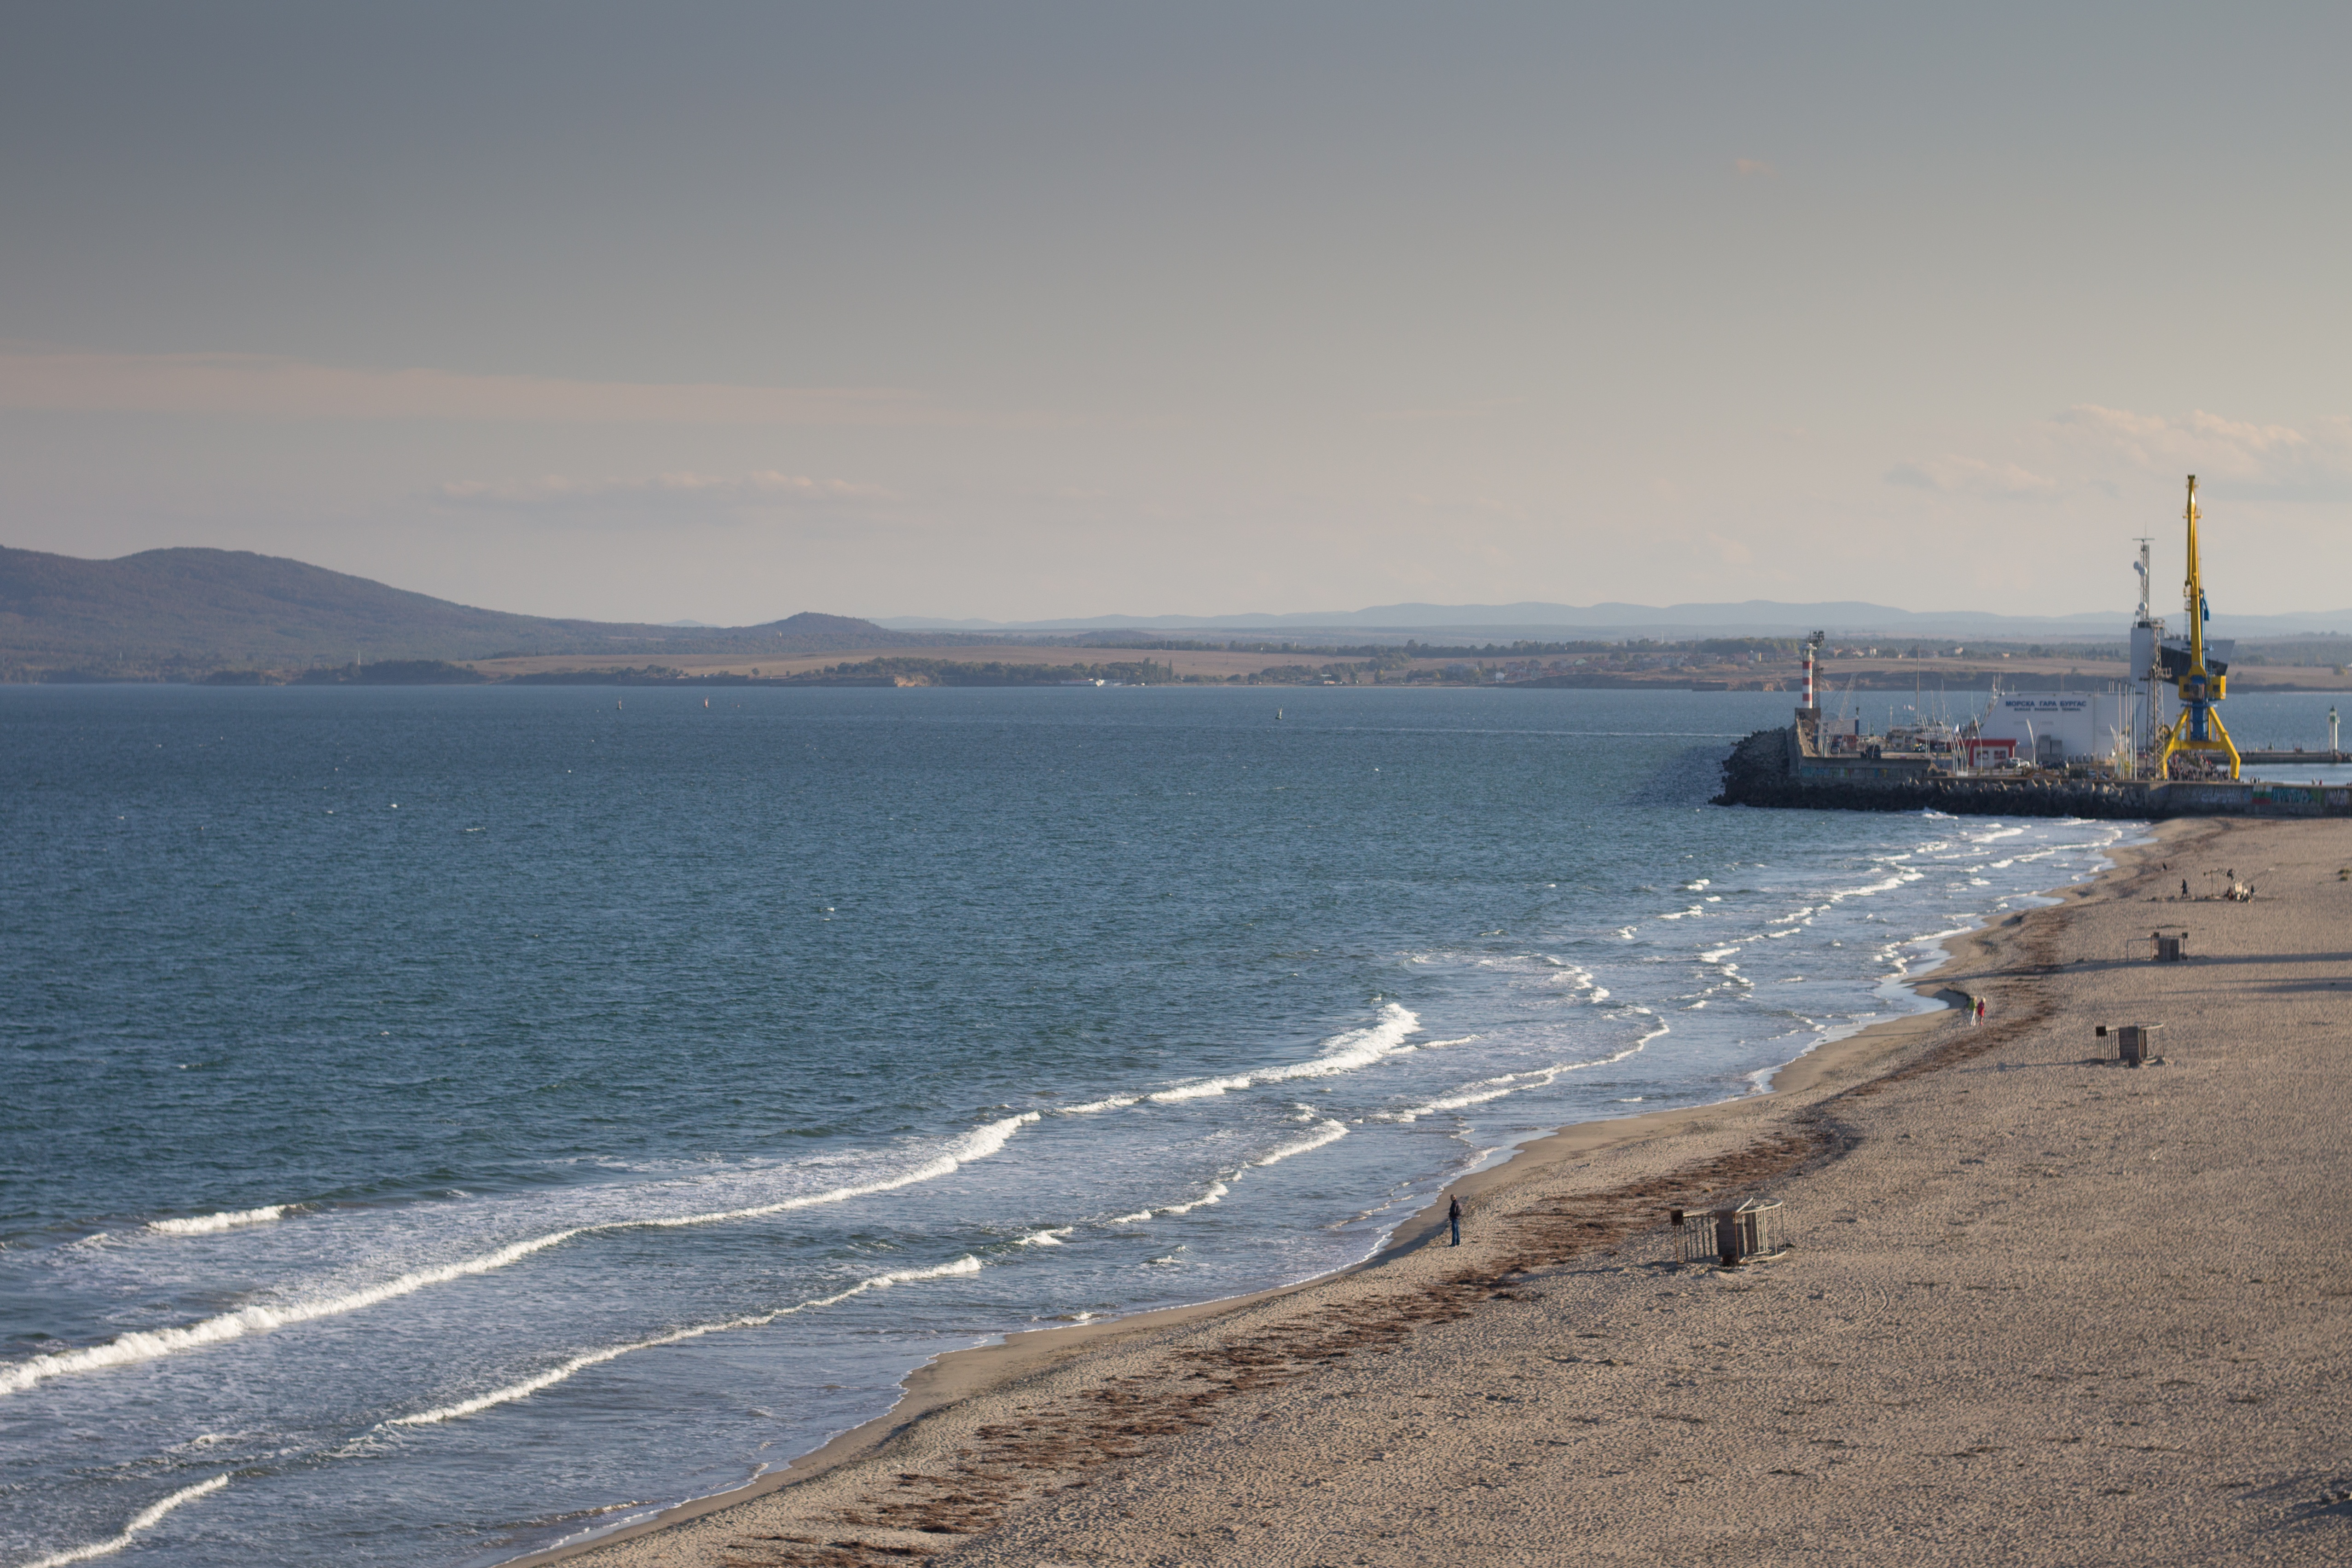
beach, landscape, sea, coast, water, nature, ocean, horizon, sky, shore, pier, ship, summer, vacation, travel, relax, peaceful, calm, bay, blue, port, lifestyle, ferry, headland, exotic, watercraft, loch, bulgaria, burgas, coastal and oceanic landforms